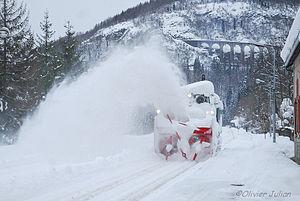
Le CN3 déneige la gare de Morez (Jura) en décembre 2012.
Un chasse-neige ferroviaire est un wagon spécialisé d'un train qui utilise un soc ou une lame pour repousser la neige hors de la voie ferrée. Les chemins de fer sont confrontés comme les autres types de transport aux intempéries dues à la neige. Pour cela ils utilisent des matériels spécialisés et de différents types pour le déboudinage: action permettant de dégager le dessus du patin du rail et son côté intérieur de tout obstacle pour permettre le passage des boudins de roue.
Les CN 1 à 3, ou Beilhack HB 600 S, sont des chasse-neige ferroviaires utilisés sur le réseau ferré français.